39th Siege Battery, Royal Garrison Artillery

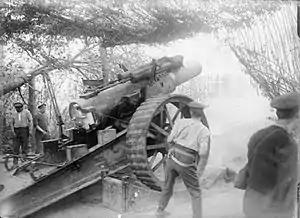
8-inch howitzer Mk I at almost full recoil.

At 15.00 on 5 June, LX was ordered to take its two howitzers and lay platforms for them in the Canadian Corps sector opposite Hill 60 by dawn the next morning. This was successfully carried out (re-using platforms originally laid for 6-inch howitzers) and the guns and ammunition were ready for action at 03.00 on 6 June. The section was part of the limited, mainly artillery, reinforcements sent to the Canadians after they had been driven off 'Mount Sorrel', the easternmost part of the Ypres Salient, on 2 June. The Canadian counter-attack planned for 6 June was delayed because the weather was too bad for aircraft to spot for the guns, so the British heavies had a few additional days to pound the German trenches and batteries. Left Section fired on trenches for three days, then registered on Hollebeke Chateau. By 12 June the trails of the 8-inch howitzers were sinking into the soft ground, while the FOO party was shelled out of their position. In addition the section had received 420 faulty shells that could not be fuzed, and it could only provide a slow bombardment. Nevertheless, the Canadian night attack ay 01.30 on 13 June ended the Battle of Mount Sorrel by retaking most of their previous positions. Left Section participated in the preliminary bombardment, concentrating on 'The Snout' from which German machine guns might enfilade the attacking infantry. Then at dawn LX was ordered to move out, and the caterpillar tractors and guns were on the road by 08.40.